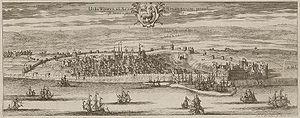
Visby est la seule ville située sur l'île suédoise de Gotland, au milieu de la mer Baltique, à 90 km des côtes suédoises. Avec 22 593 habitants, elle constitue plus du tiers de la population totale de l'île. C'est le chef-lieu de l'entité région Gotland, issu de la fusion de l'administration du comté de Gotland et de son unique commune.